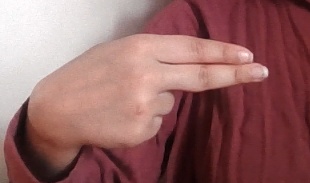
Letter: ain